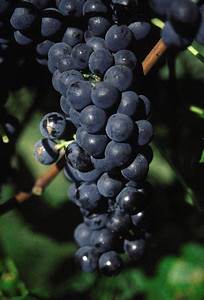
Label: Grapes